In the Best of Families (miniseries)

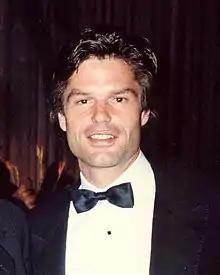
Harry Hamlin (pictured in 1987)

The cast also includes Eric Lloyd and Erik von Detten as the younger and older versions of John; Courtland Mead and Ira David Wood IV as the younger and older versions of Jimmy; and Evan Rachel Wood in her television debut as the younger version of Susie.